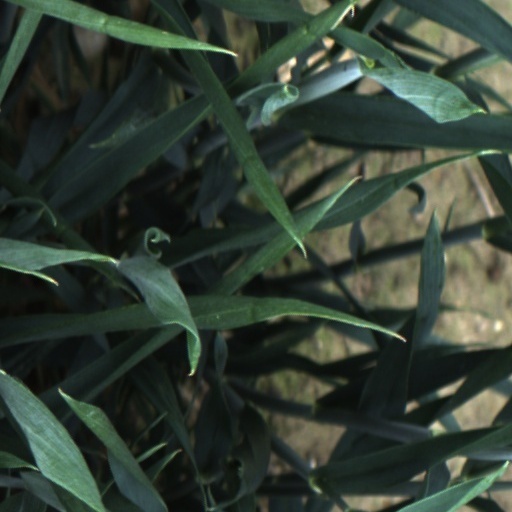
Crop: wheat